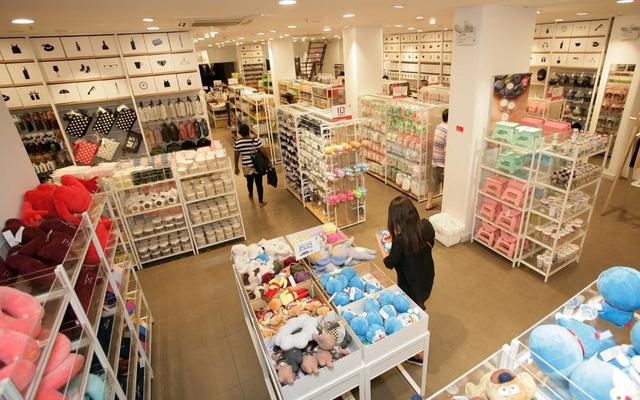
bạn nữ mặc áo đen đang đứng ở quầy hàng bán thú nhồi bông